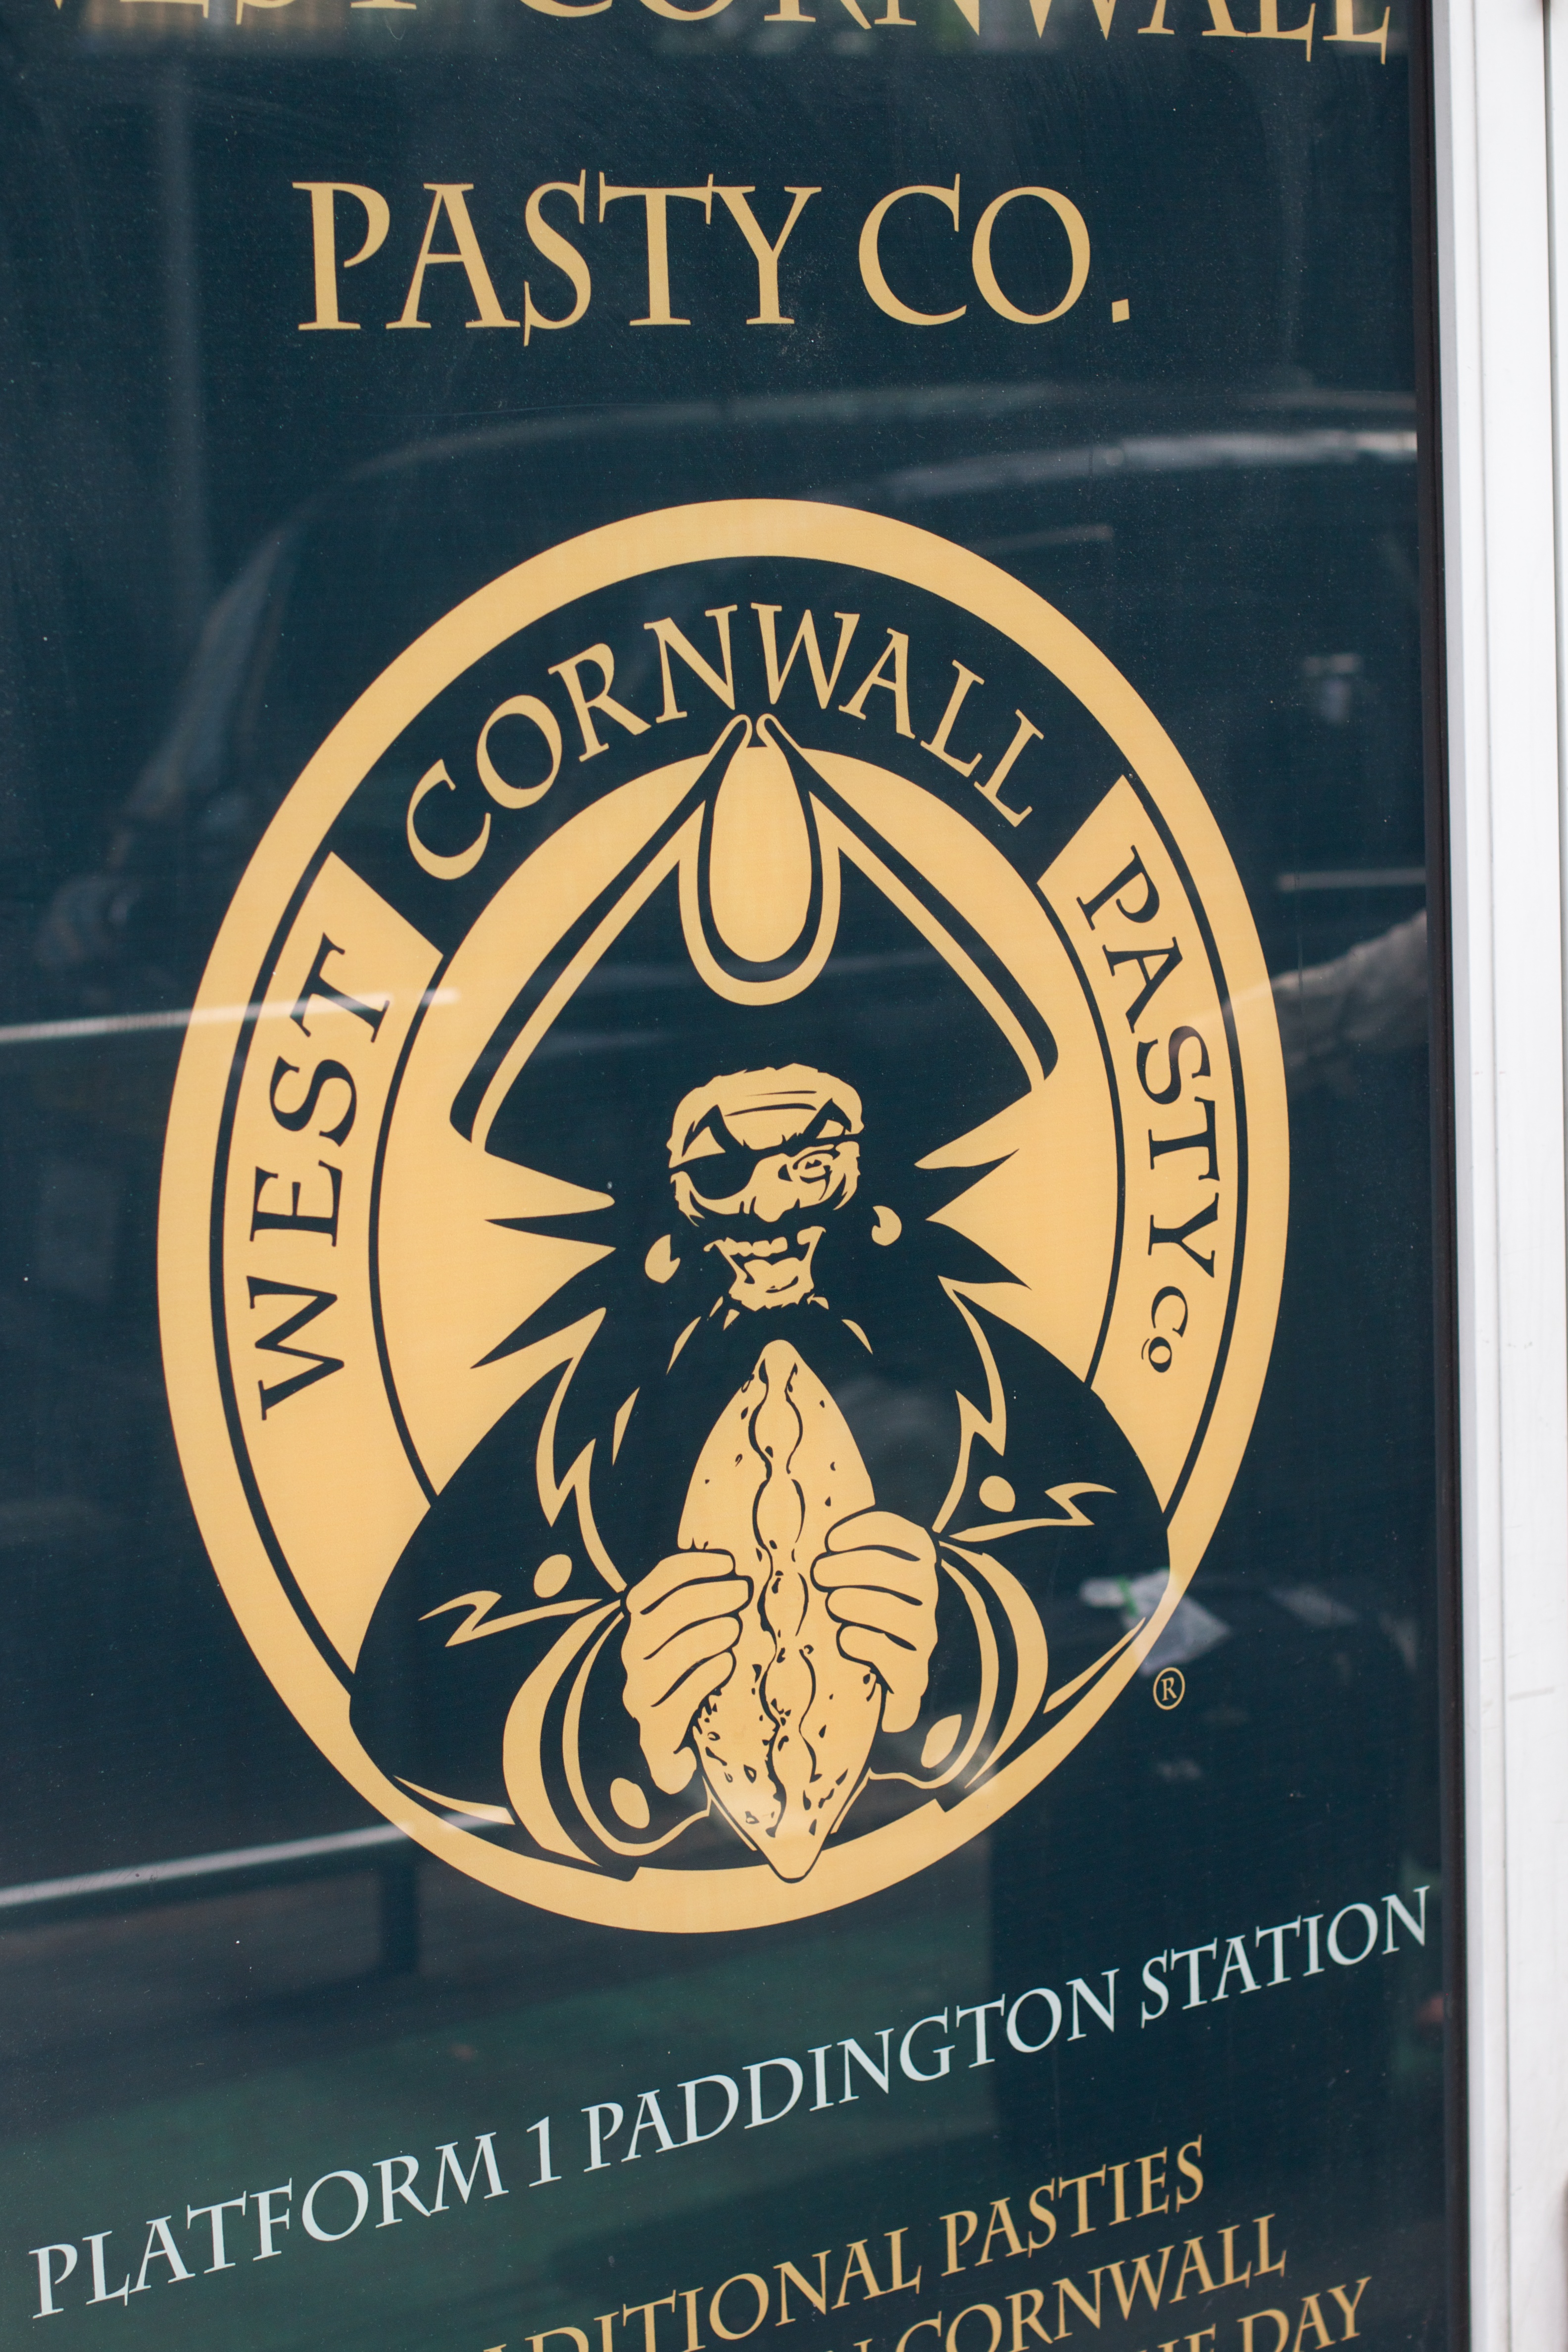
advertising, label, poster